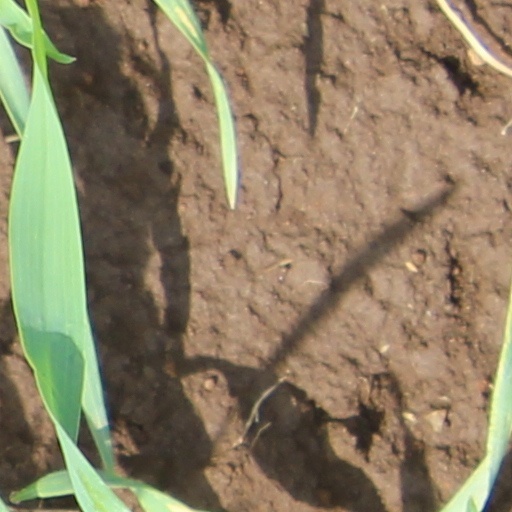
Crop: wheat